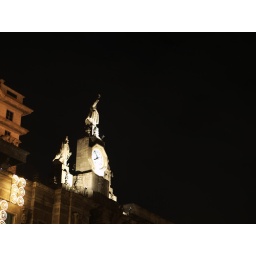
the clock in the main building of ust